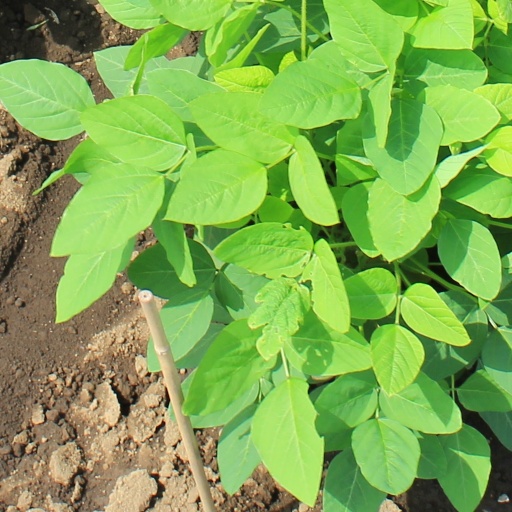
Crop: soybean